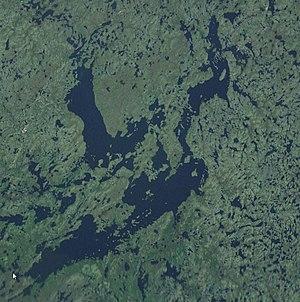
Lac Ennadai, Nunavut
Le lac Ennadai est un lac situé dans la région de Kivalliq au Nunavut.